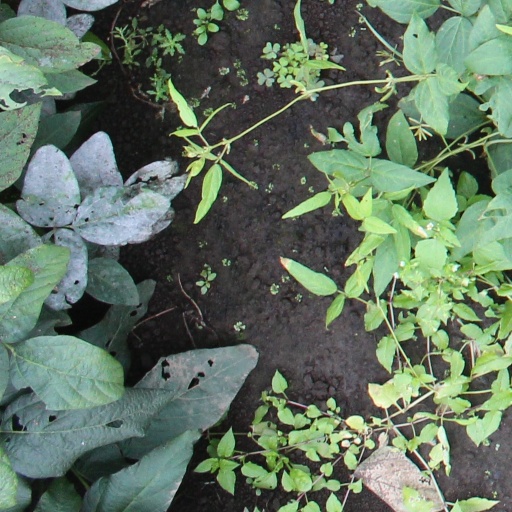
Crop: soybean